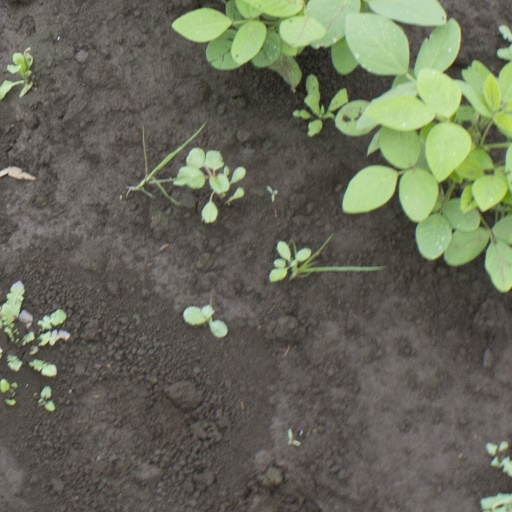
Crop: soybean